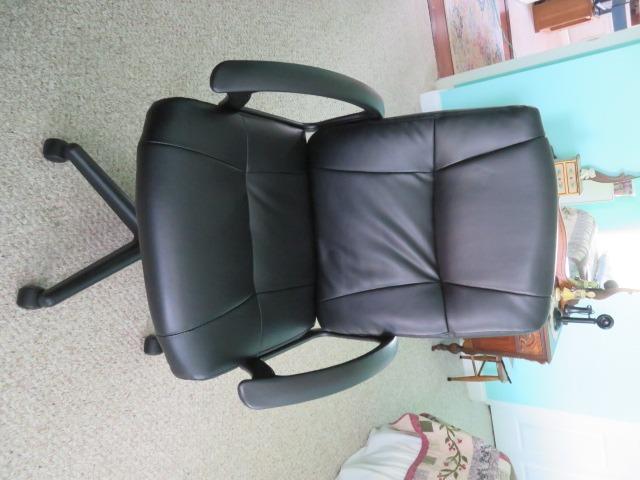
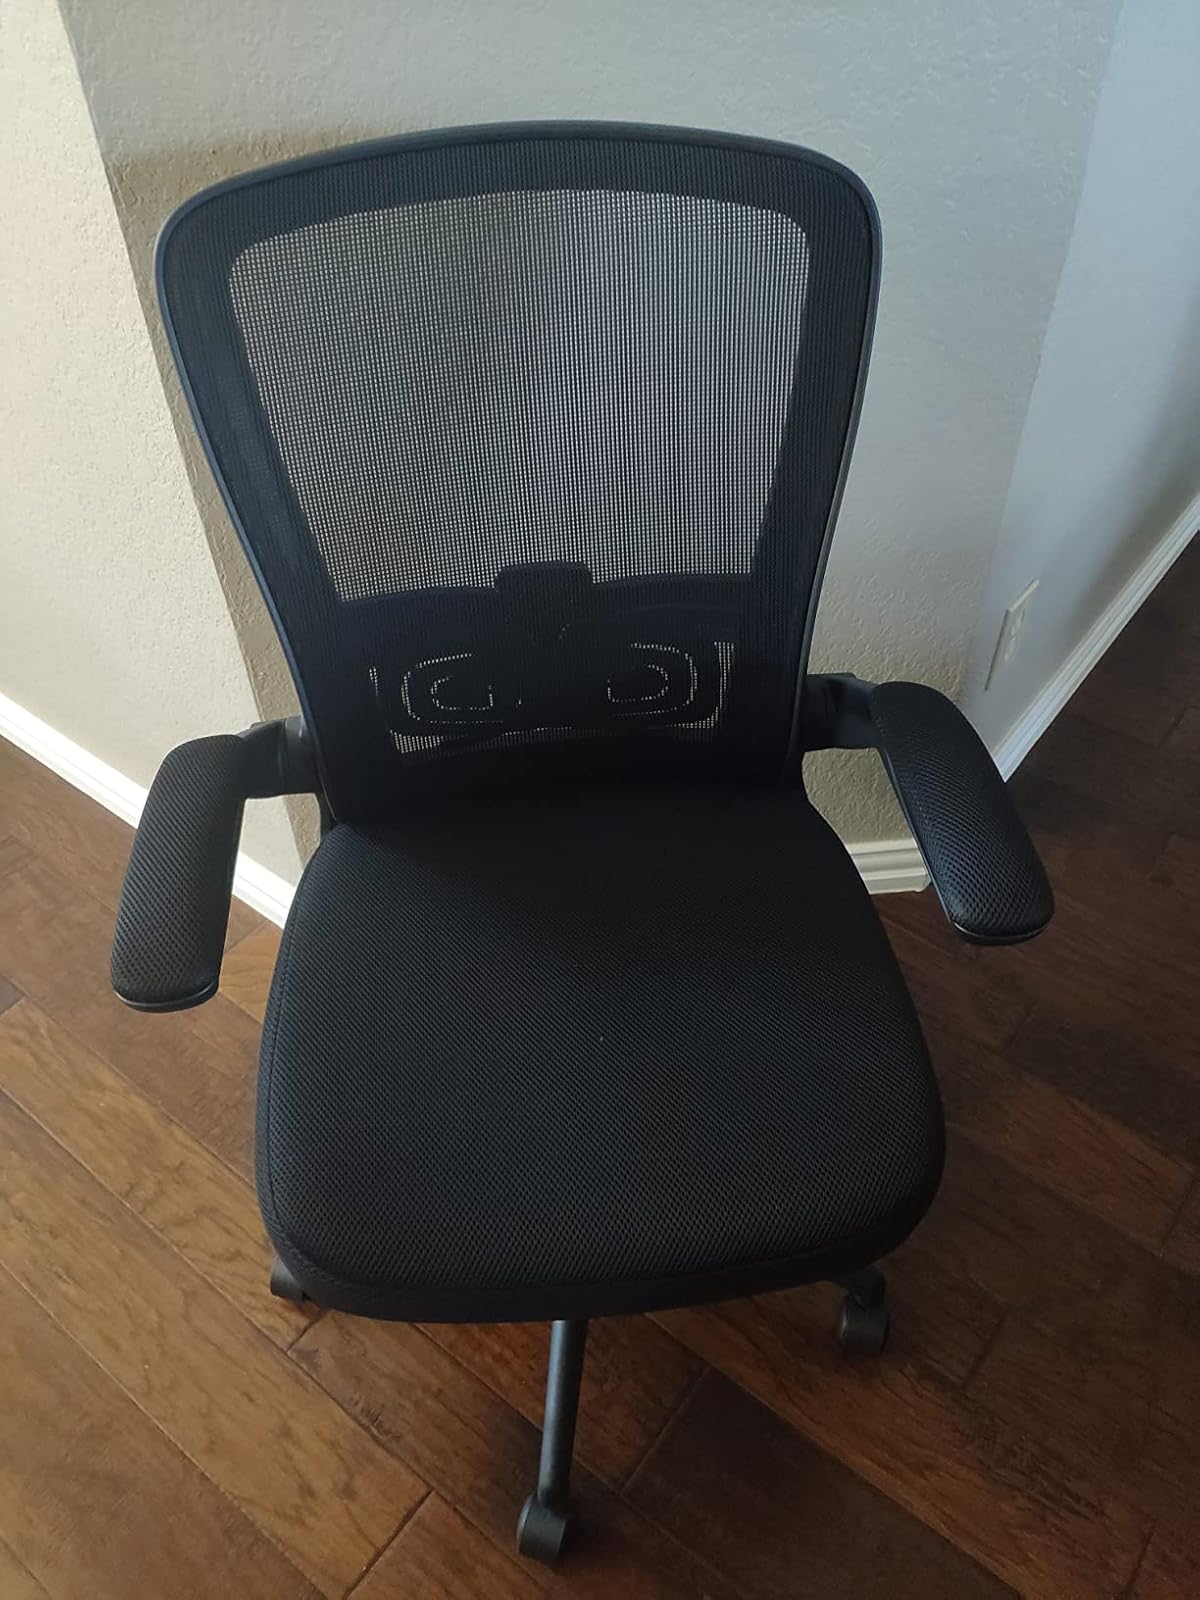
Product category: items_chair
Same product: no